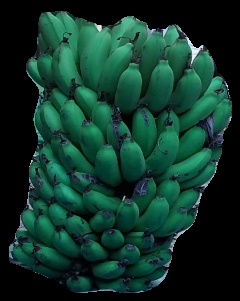
Variety: pachbale
Grade: grade2